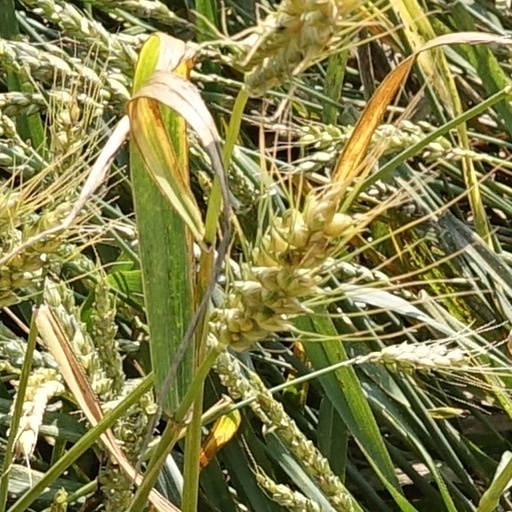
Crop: wheat